Phil Schubert

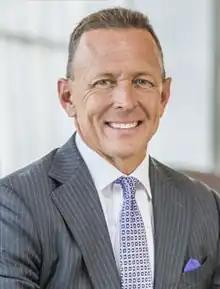
Abilene Christian University President Dr. Phil Schubert

Philip J. Schubert is the eleventh and current president of Abilene Christian University, Abilene, Texas. Schubert's appointment was publicly announced on February 12, 2010, and he formally took office June 1, 2010, succeeding Royce Money. Schubert's inauguration celebration took place in the Fall of 2010.